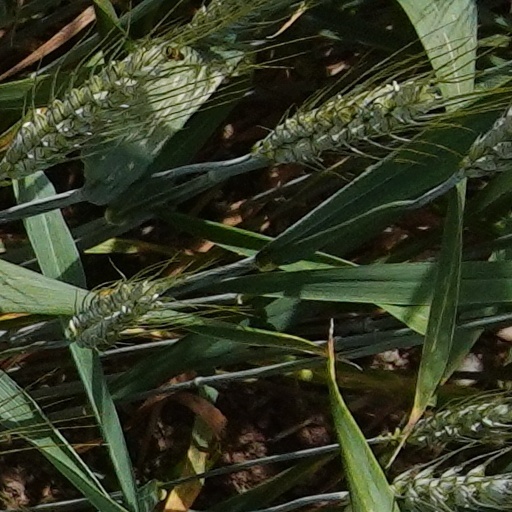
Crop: wheat